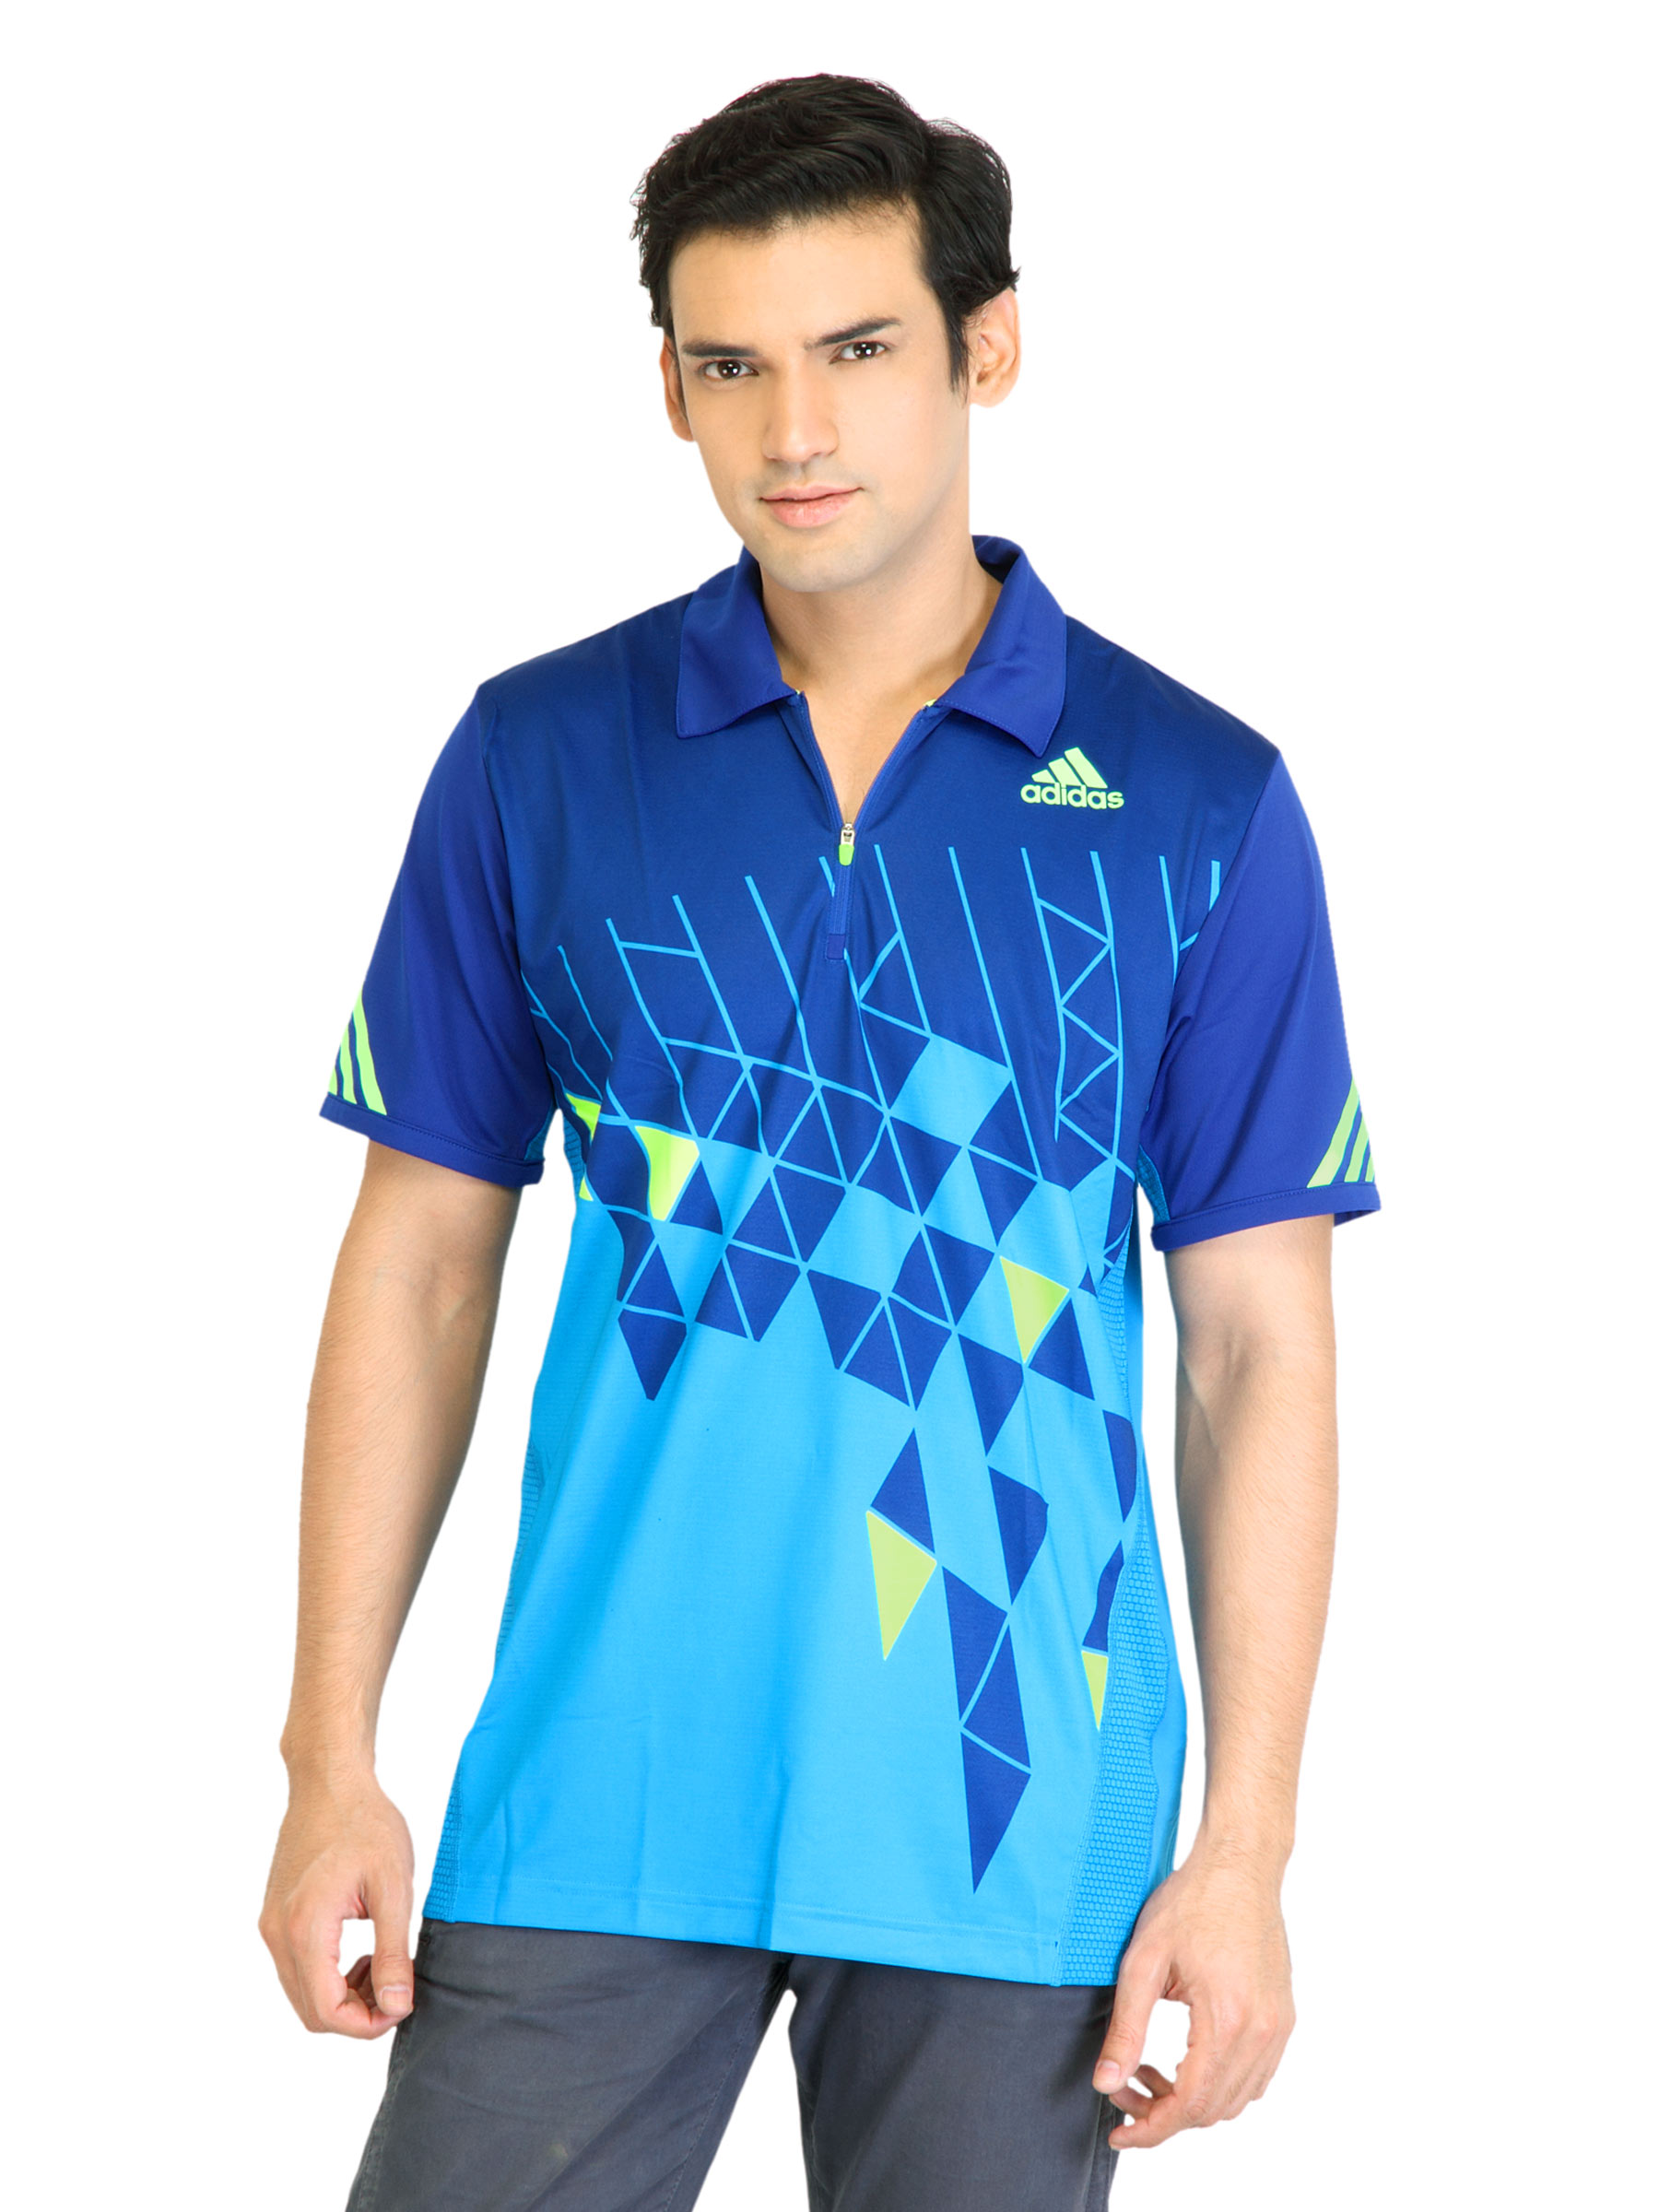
ADIDAS Men Blue Polo Tshirt
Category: Apparel / Topwear / Tshirts
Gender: Men
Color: Blue
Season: Fall 2011
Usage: Sports